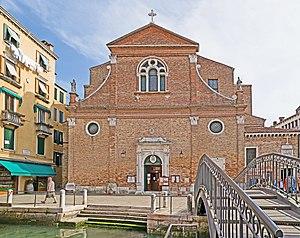
Église San Martino (Castello) à Venise. Façade principale. Italiano: Chiesa di San Martino Venezia, facciata.
Le rio di San Martino est un canal de Venise dans le sestiere de Castello. Il est aussi appelé rio de l'Arsenal dans sa partie orientale.
L’église San Martin de Geminis est une église catholique de Venise, en Italie. Le saint patron de l'église est Saint Martin de Tours.